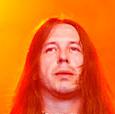
Age: 38